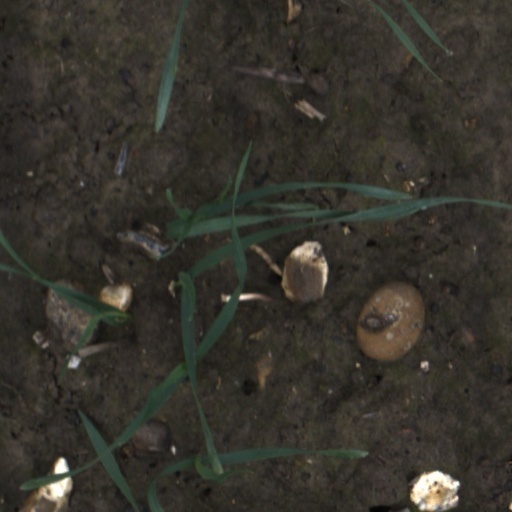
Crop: wheat